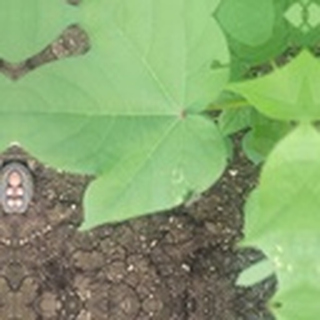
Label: healthy_cotton